A149 road

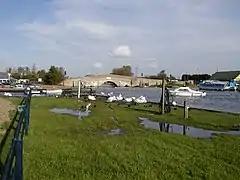
Potter Heigham Bridge next to the modern bridge of the A149

Long straights characterise this stretch from Stalham to Potter Heigham. The straights pass through the villages of Sutton and Catfield. This part of the A149 has a bad reputation for fatalities and care should be taken at all the junctions that dissect this stretch. Most of this section is not the original route of the road. The original road runs parallel on the right, the new route effectively by-passing out the villages, and at Potter Heigham Bridge the two roads converge. After Potter Heigham the next village is Repps with Bastwick followed by Rollesby. At Rollesby the road crosses Ormesby Broad were there is parking if you wish to visit this Broad. Past the large water works on the left and the road now passes through Ormesby St. Michael and then Ormesby St. Margaret. Before coming to another roundabout junction. This is the terminus of the A1064 which has come across the Broads from Acle a distance of in all. Looking straight across the roundabout is the site of Caister Castle. The A149 is now a Dual Carriageway and, at another junction, bypasses Caister-on-Sea. After the bypass, the road narrows back to a Single Carriageway as it enters Great Yarmouth. The road now heads south, past Yarmouth Stadium greyhound racing track and stadium, and the Heliport at North Denes Airfield, on the right. At the next set of traffic lights is Jellicoe Road, leading to Great Yarmouth Horse Racecourse. The road follows the east bank of the River Bure. At the large roundabout the A149 comes to an end, and joins the A47 road at the northern side of the Breydon Bridge, close to Great Yarmouth railway station. The total distance from Hardwick flyover to this roundabout in Great Yarmouth is (Goggle Pedometer).